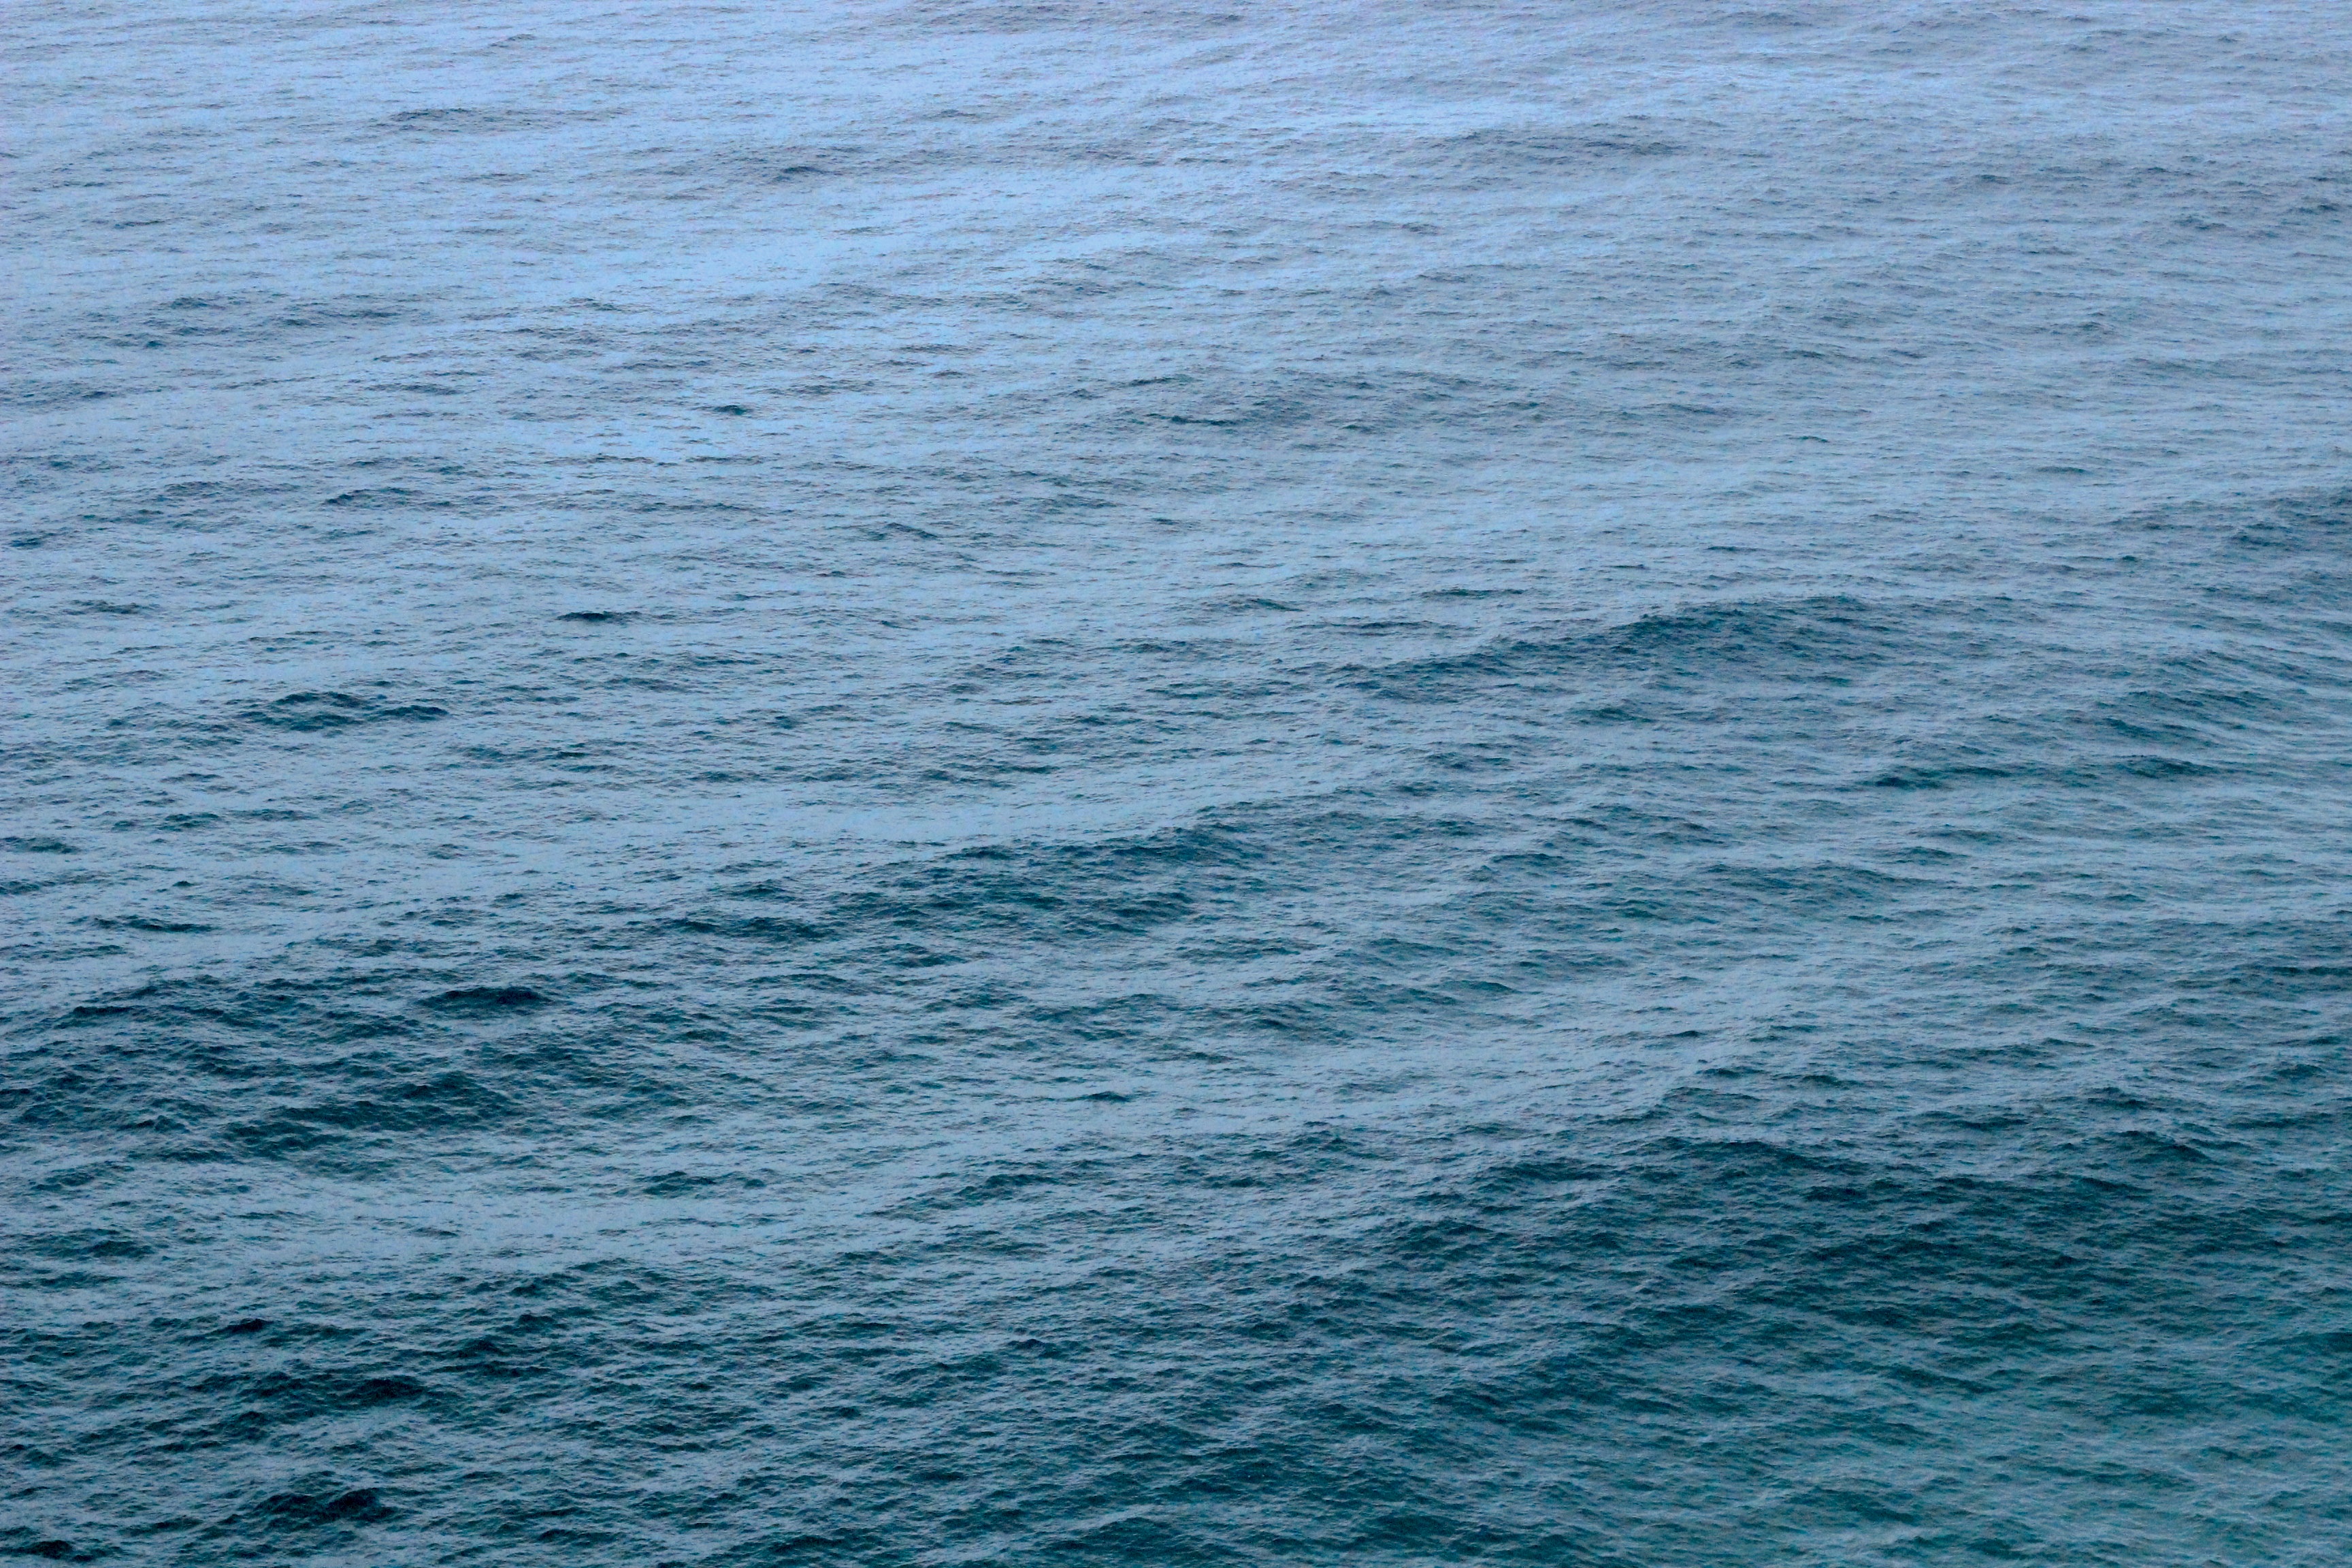
sea, coast, ocean, horizon, shore, wave, cape, marine mammal, wind wave